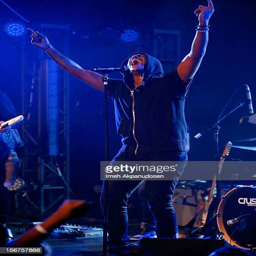
dancer performs onstage opening for pop artist during a concert